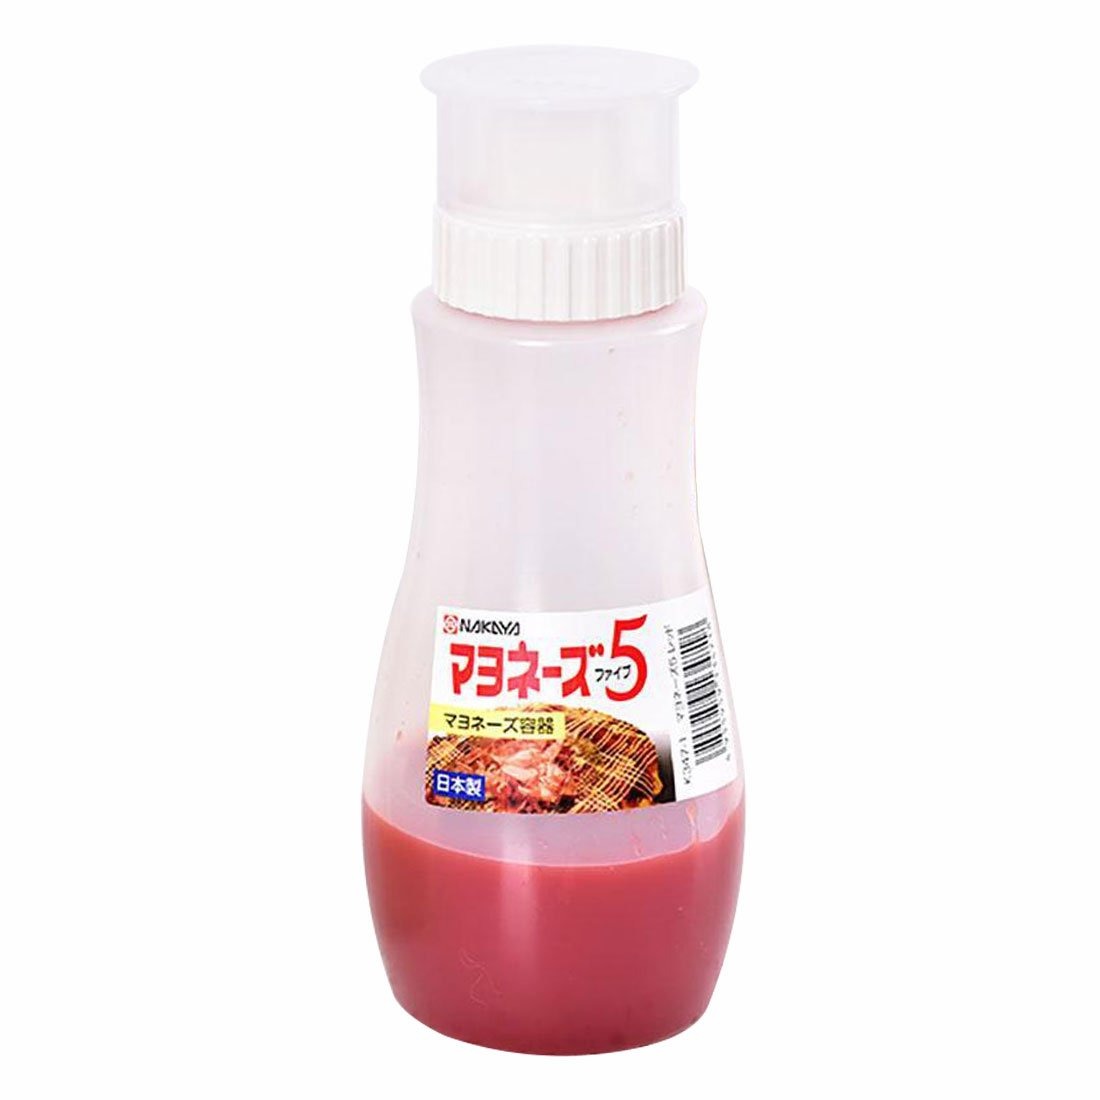
Item Name: GARASANI 5 Hole Sauce Squeeze Bottle Ketchup Mayonnaise Dispenser with Leak Proof Clear Cover Cap (12oz - 350ml)
Bullet Point 1: 5 Holes Dispenser, You can top the source in a thin, long form, to be the most beautiful and delicious.
Bullet Point 2: Be easily cook shape like a restaurant and using at food store.
Bullet Point 3: The cover cap is designed to cover exactly 5 holes, Helps keep the freshness of the sauce.
Bullet Point 4: You can contain ketchup, mayonnaise, dressing oil , mustard etc.
Bullet Point 5: if you turn it upside down, the source doesn't flow.
Product Description: You can top the source in a thin, long form, to be the most beautiful and delicious.<br> The Cover Cap comes in contact with the 5 holes lid. if you turn it upside down, the source doesn't flow.<br> The cover cap is designed to cover exactly 5 holes, Helps keep the freshness of the sauce.<br><br> Top diameter: 1.25 In (3.5 cm)<br> Bottom diameter: 2.4 In (6 cm)<br> Height(include cover): 7 In (18 cm)<br> Capacity: 11.8 oz (350 ml)<br> Made in Japan.<br><br><br>
Value: 1.0
Unit: Count

Price: 7.99